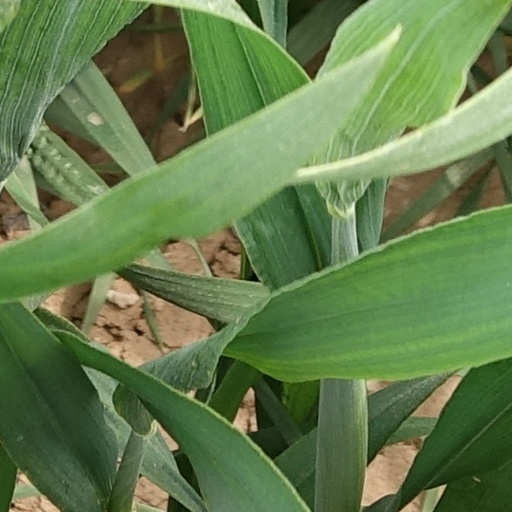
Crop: wheat